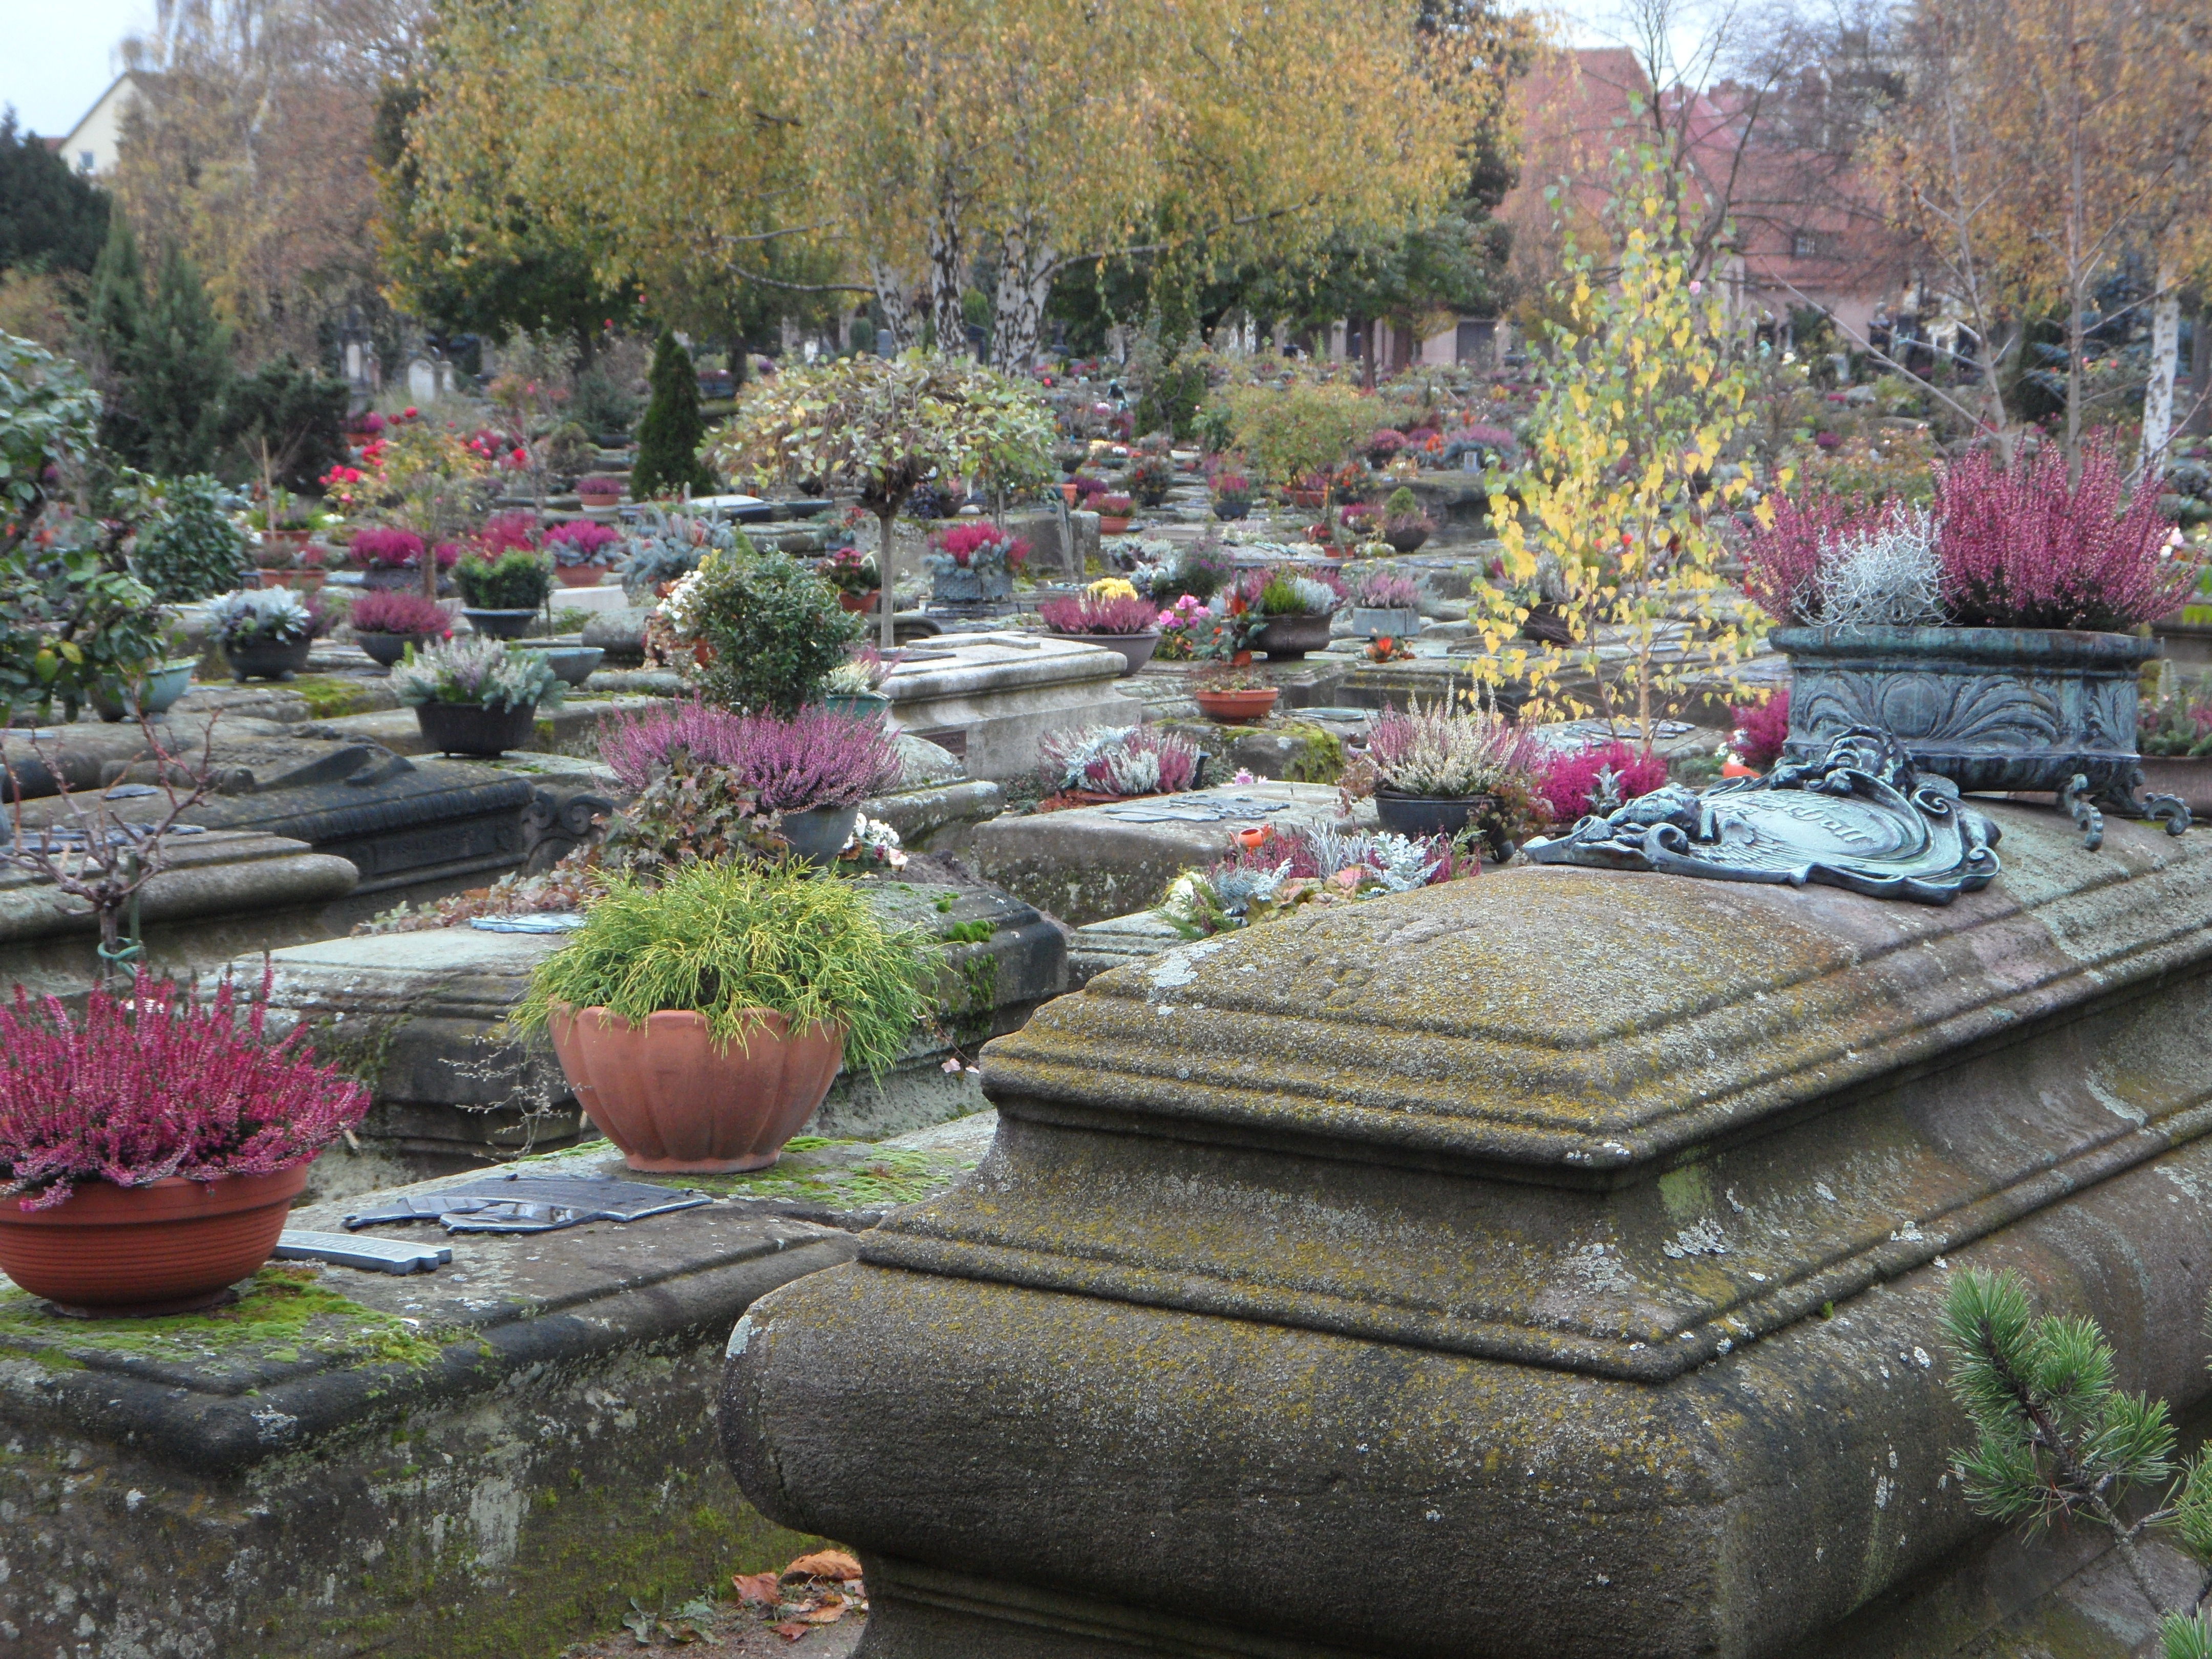
landscape, tree, plant, flower, atmosphere, stone, autumn, cemetery, garden, houseplant, autumn mood, grave, sad, landscaping, shrub, botanical garden, graves, mood, historically, nuremberg, burial ground, old cemetery, all saints, st john cemetery